Stirling

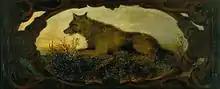
The Stirling Wolf (1704, oil on canvas, "artist unknown"), The Stirling Smith Art Gallery & Museum

Stirling is renowned as the "Gateway to the Highlands" and is generally regarded as occupying a strategic position at the point where the flatter, largely undulating Scottish Lowlands meet the rugged slopes of the Highlands along the Highland Boundary Fault. The starkness of this contrast is evidenced by the many hills and mountains of the lower Highlands such as Ben Vorlich and Ben Ledi which can be seen to the northwest of the city. On the other hand, the Carse of Stirling, stretching to the west and east of the city, is one of the flattest and most agriculturally productive expanses of land in the whole of Scotland.